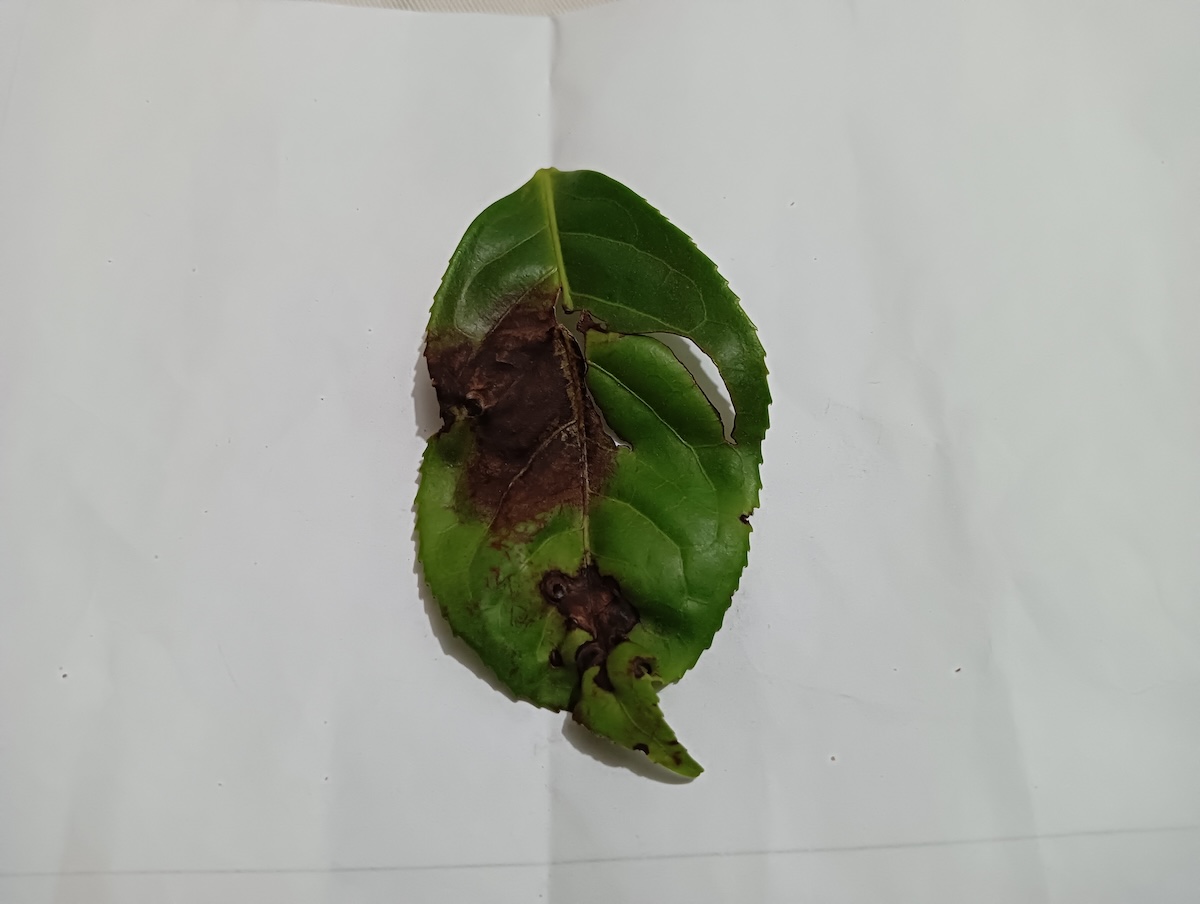
Label: Gray Blight